Tamagotchi Connection: Corner Shop 3

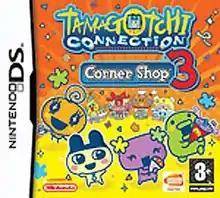
European cover art, featuring Mametchi, Memetchi, Violetchi, and Kuchipatchi

is the third Tamagotchi video game released for the Nintendo DS game system, following "". It was released in Japan on September 27, 2007, in North America on June 17, 2008, and in PAL regions on November 14, 2008.